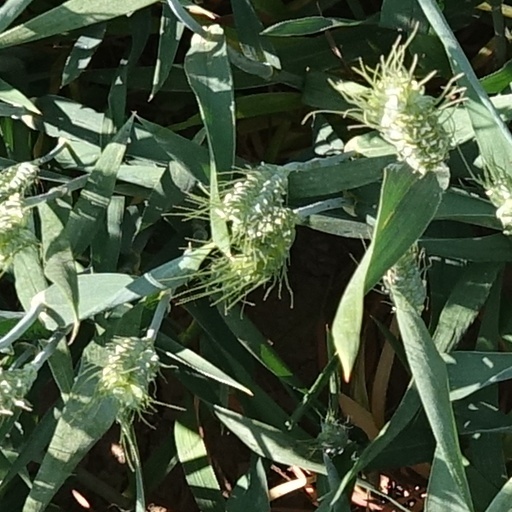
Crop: wheat